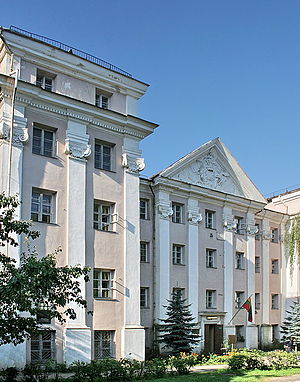
Slushko palæet
Den bedst bevarede østlige facade af slottet
Slushko Slot i Senamiestis, Vilnius, Litauen er et barokslot beliggende på venstre bred af Neris. Området hvor slottet ligger har tidligere været en del af Antakalnis.